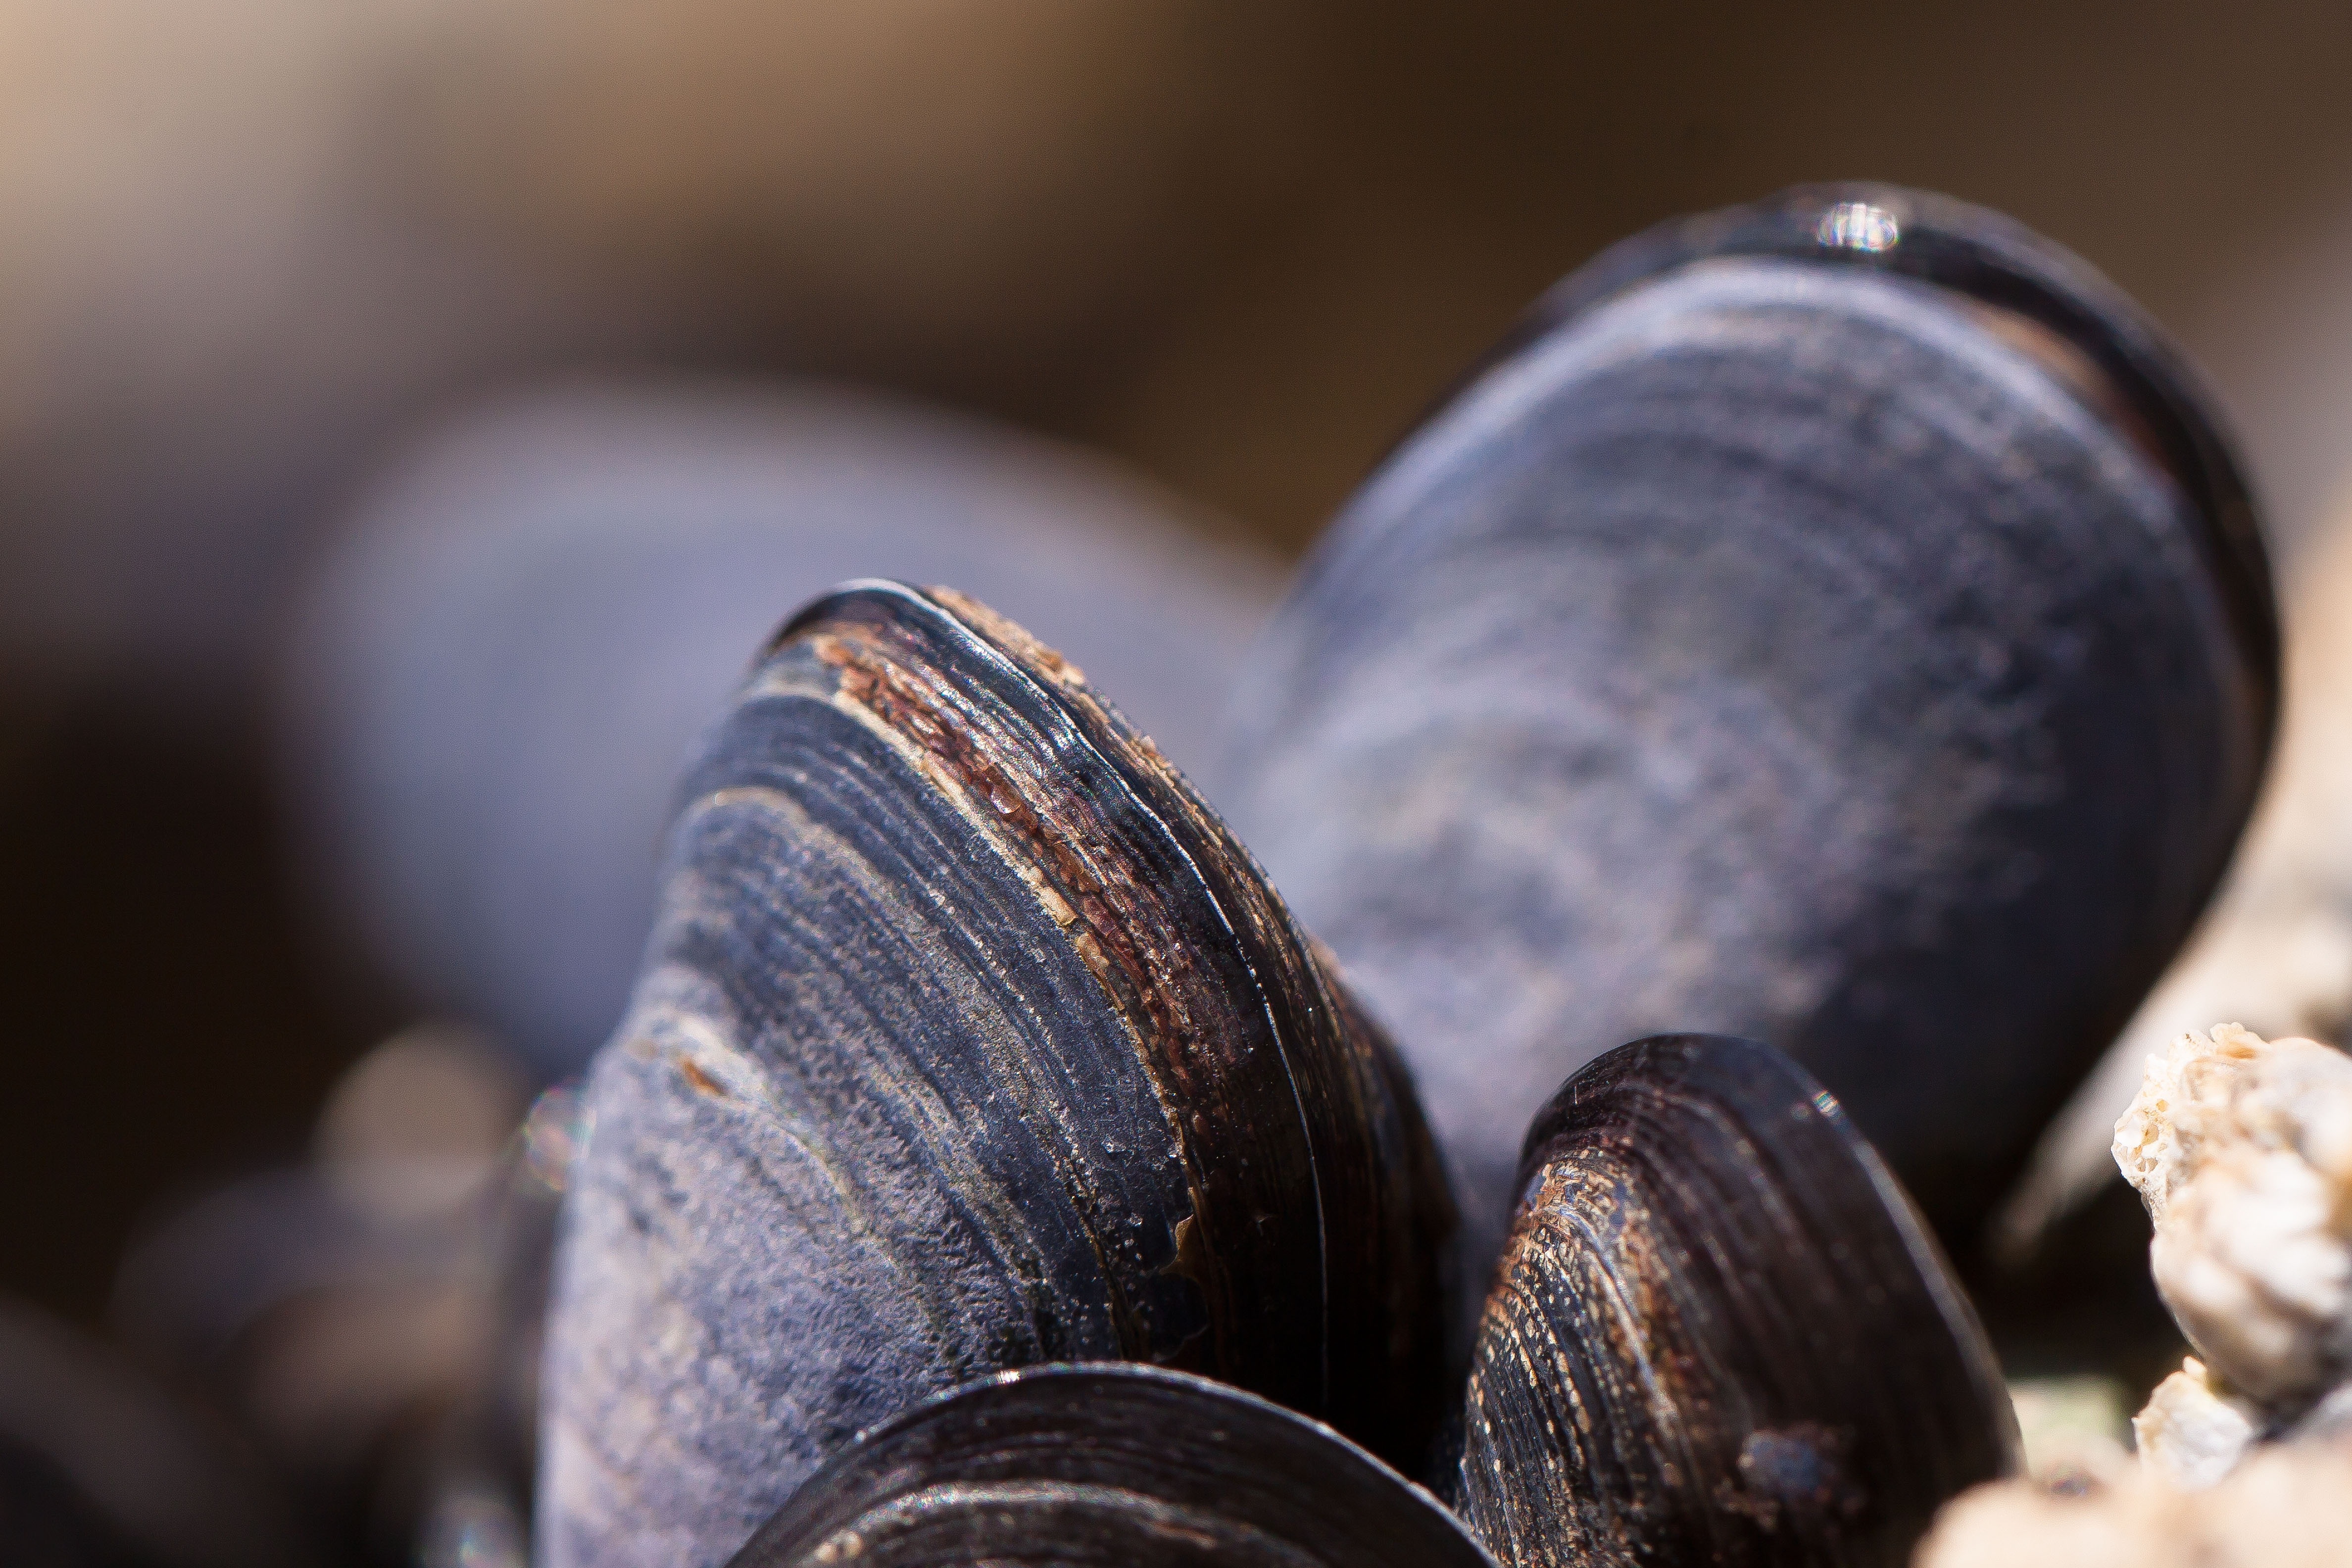
photography, food, macro, seafood, invertebrate, clam, mussel, close up, shells, grey, snail, molluscs, mussels, oval, macro photography, coastal region, blue violet, sea snail, clams oysters mussels and scallops, watt area, mytilus